Ram Loevy

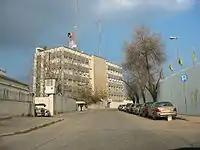
"The background for "Murder in Television House" was eerily reminiscent of life behind the scenes at Israel's Channel 1".

Loevy denies that the script for Murder in Television House (2001) was a critique of Israeli public television. He had enlisted Batya Gur, a popular writer of detective fiction, to tell the story of a murder that took place in Channel 66, a fictional commercial television station. Some critics, however, considered the story to be a settling of accounts with Channel 1. The film revolves around several plot axes, one of which is the story of a veteran director who wants to make a film about the story "Ido and Einam" by the Nobel laureate Shmuel Yosef Agnon, but has the project rejected by the petty authorities who manage the station. The director decides to make the film anyway, but his girlfriend, the set designer is soon murdered, initiating a chain of murders at the station. Two factors adding to the complexity of the story is the fact that the murdered woman is also the ex-wife of the director's close friend, the station's senior programming manager, and the Agnon story that he is filming is also a story about a love triangle.